Queen Isabel II Statue

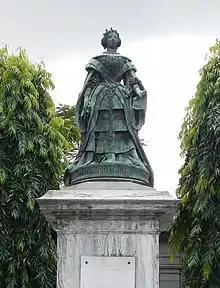
The statue of Queen Isabel II of Spain

The Queen Isabel II Statue (Filipino: "Bantayog ni Reyna Isabel II" or "Monumento ni Reyna Isabel II"; Spanish: "Monumento a la Reina Isabel II") is located in front of Puerta Isabel II in Intramuros, Manila, Philippines. It is made of bronze and was funded by donations collected from the city in 1854 and 1855. Ponciano Ponzano, a Spanish sculptor was commissioned to do the work. It was erected amidst festive ceremonies on 14 July 1860 near Teatro Alfonso XII in Arroceros in what is now Plaza Lawton (now Liwasang Bonifacio).